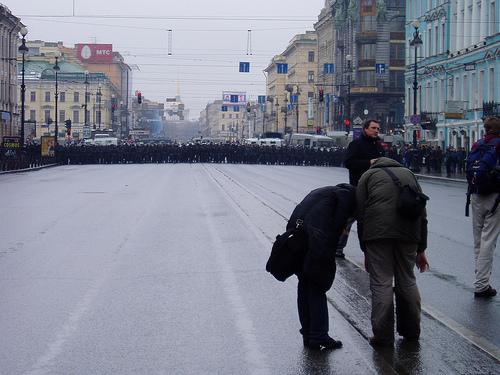
Weather: rain or strom